Melodrama World Tour

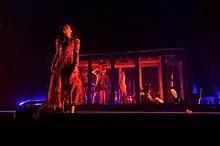
A transparent container ("pictured") was employed for the duration of the tour. When raised and unoccupied it tilted up to 30 degrees — 10 degrees when occupied.

After performing "Green Light" and "Liability" on the 11 March 2017 episode of "Saturday Night Live", Lorde met with stage designer Es Devlin to outline a set design for her tour. The pair communicated frequently during the recording sessions for "Melodrama". For her Coachella set they collaborated with Tait Towers, a live event engineering firm, to create a -long "see-through container"; after a successful show, she opted to employ the container for her tour.